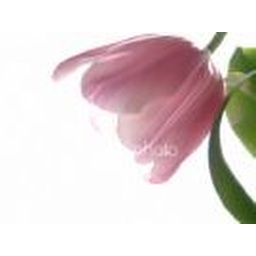
flowers in pink